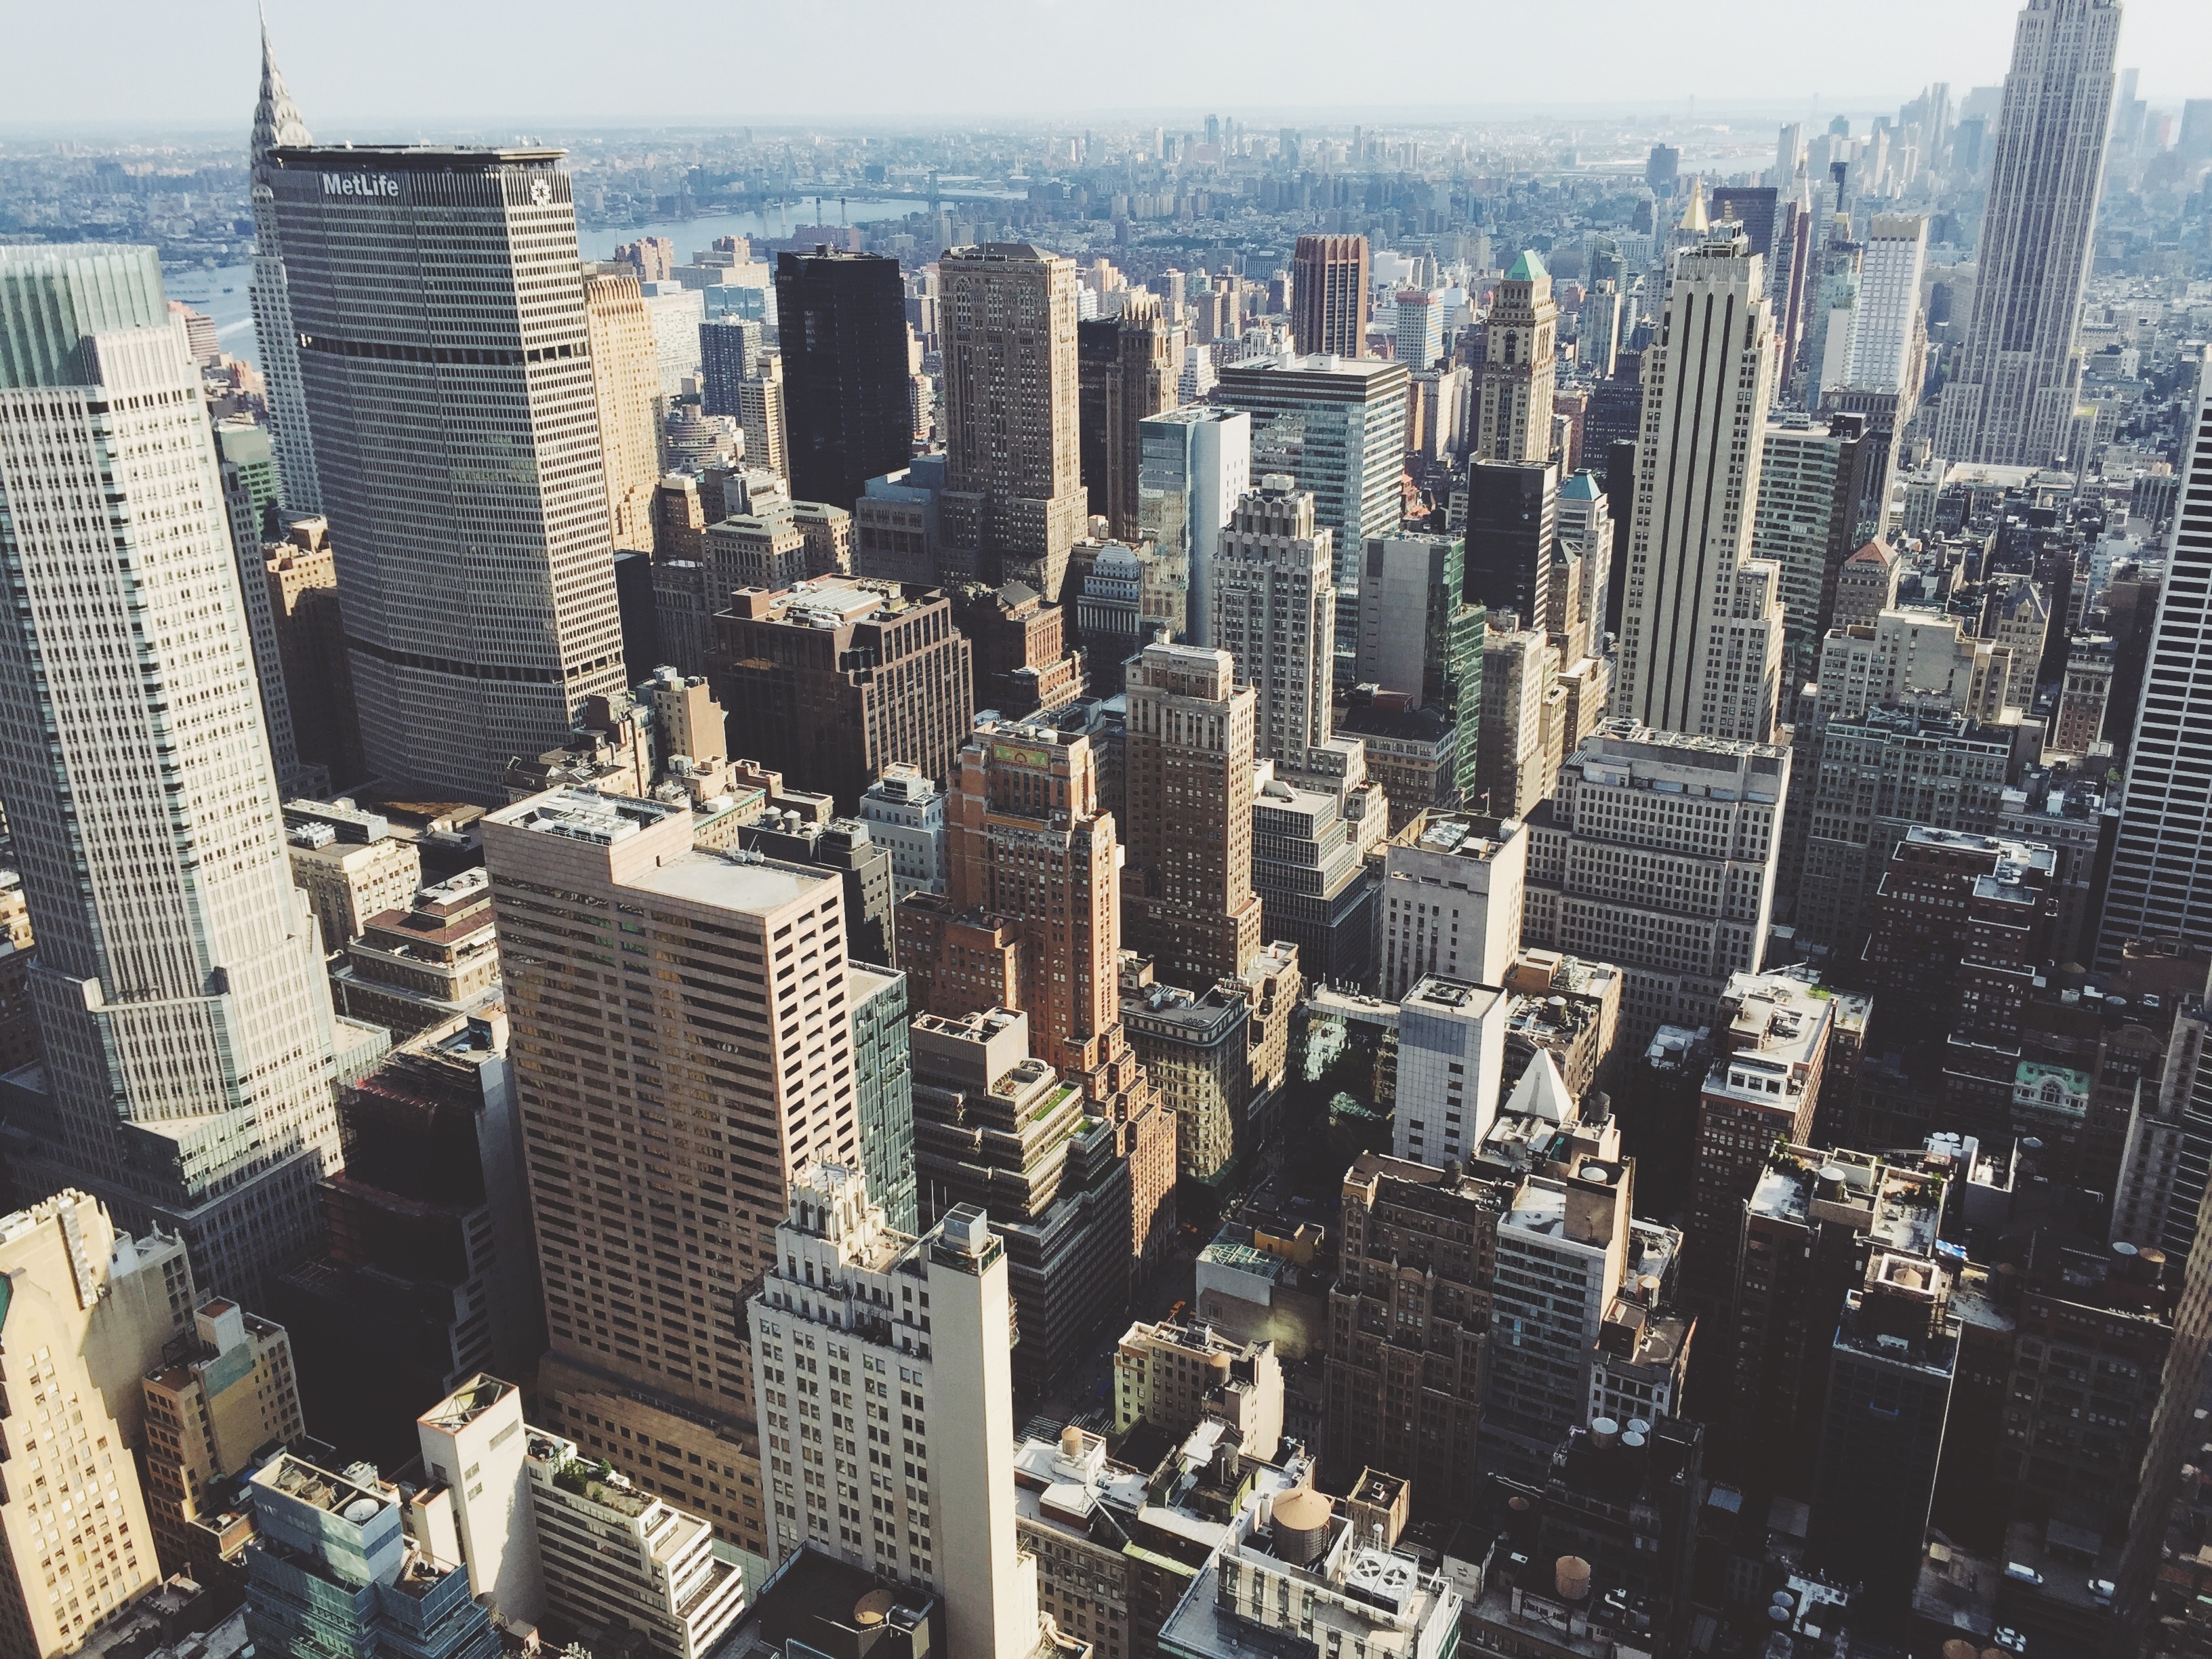
skyline, city, skyscraper, cityscape, downtown, tower, landmark, tower block, metropolis, neighbourhood, aerial photography, urban area, geographical feature, human settlement, metropolitan area